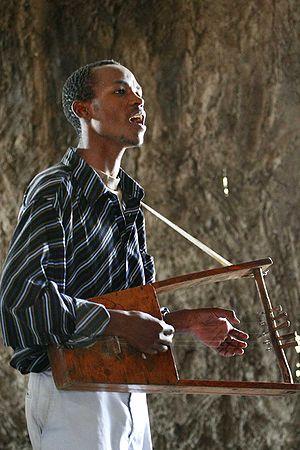
La musique éthiopienne est extrêmement diversifiée, chaque peuple d'Éthiopie développant ses propres sonorités. Certaines formes de musique traditionnelle sont fortement influencées par la musique folk d'autres régions de la Corne de l'Afrique, particulièrement la Somalie. L'influence du christianisme se ressent également. Au Nord-Est du pays, dans l'ancienne région de Wollo, s'est développé une forme de musique islamique appelée manzuma initialement chantée en amharique pour s'étendre aux régions d'Harar et de Jimma où elle est maintenant chantée en oromo. Sur les plateaux d'Éthiopie la musique traditionnelle est jouée par des musiciens itinérants dénommé les azmaris qui sont considérés à la fois avec suspicion et respect dans la société éthiopienne.